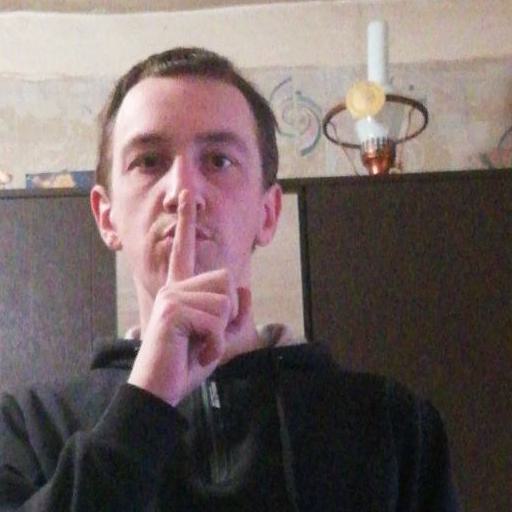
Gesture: mute